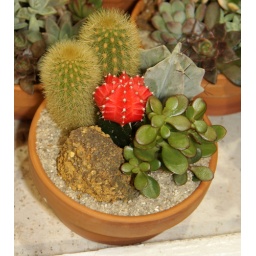
Mix Cactus in a flower pot